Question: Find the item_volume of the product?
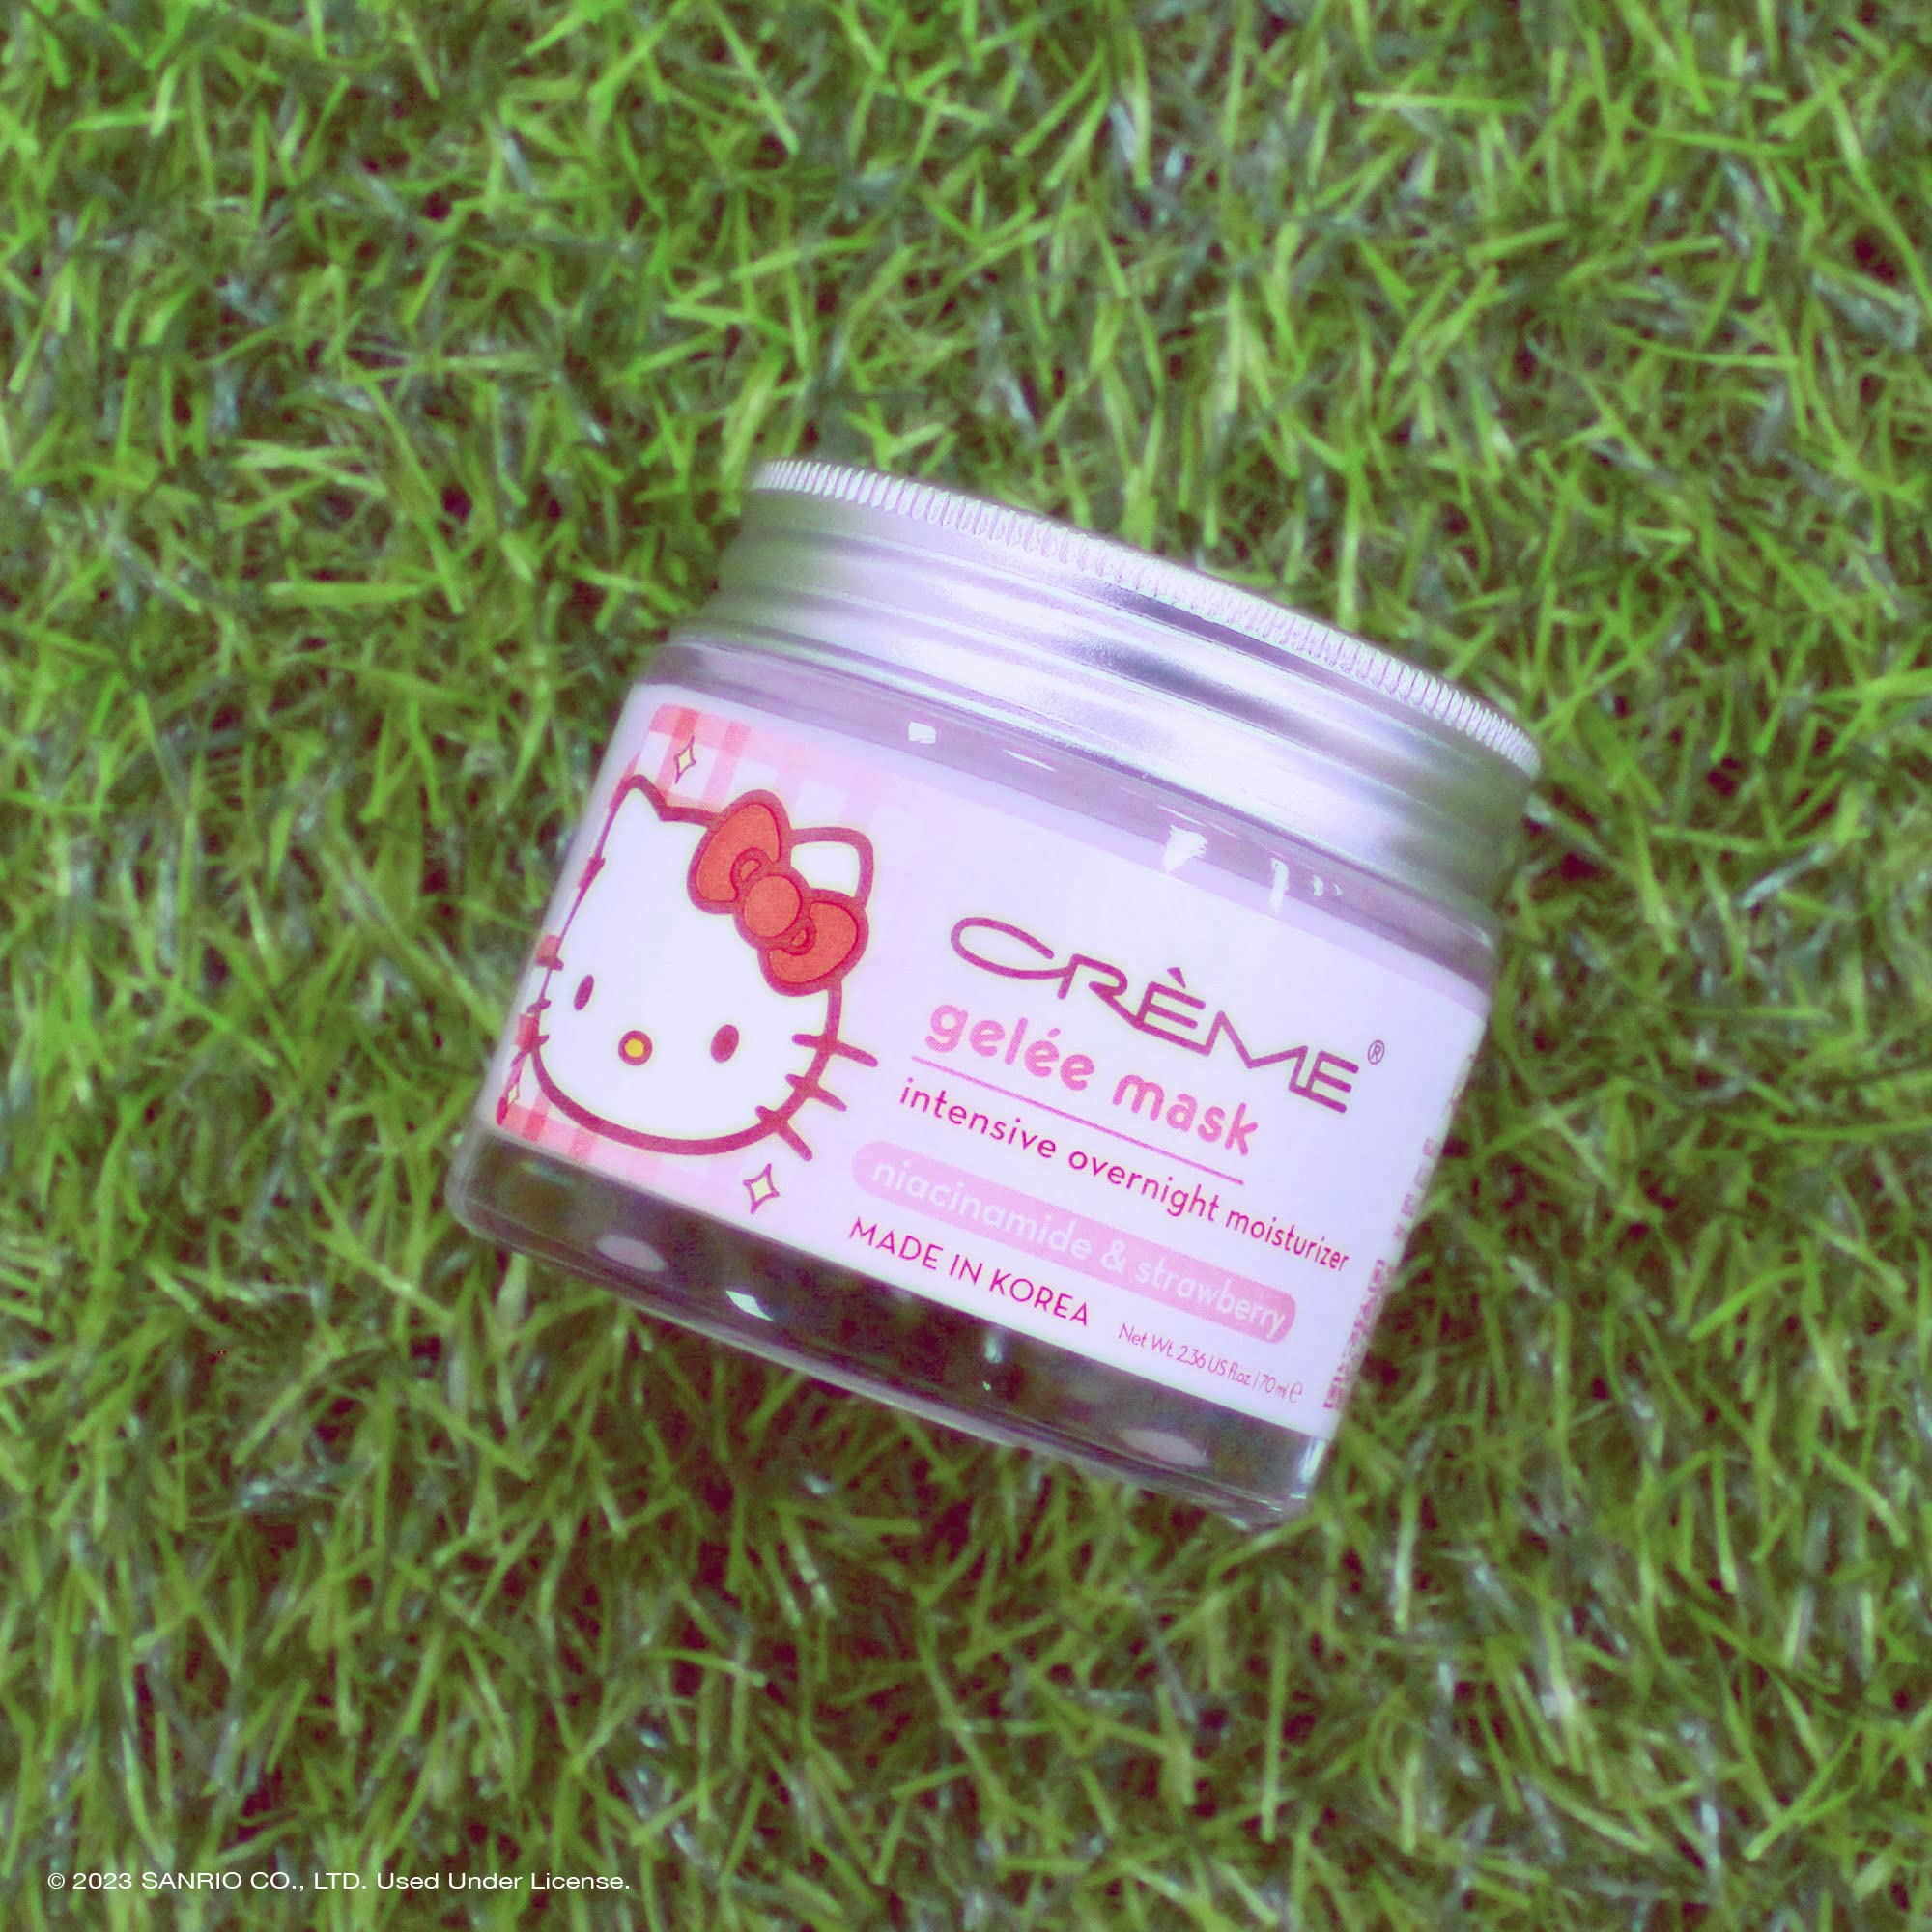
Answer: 236.0 fluid ounce